Collapsus

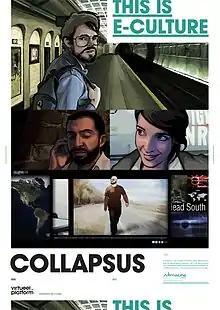
promotion poster

Collapsus is a project that combines animation, interactive fiction, and documentary film. This story follows how the impending energy crisis affects ten young people, while international powers battle with political dissension and a fearful population during transition from Fossil fuel to alternative fuels. Set in the near future, Collapsus was initialized to raise awareness of the global issue of peak oil.